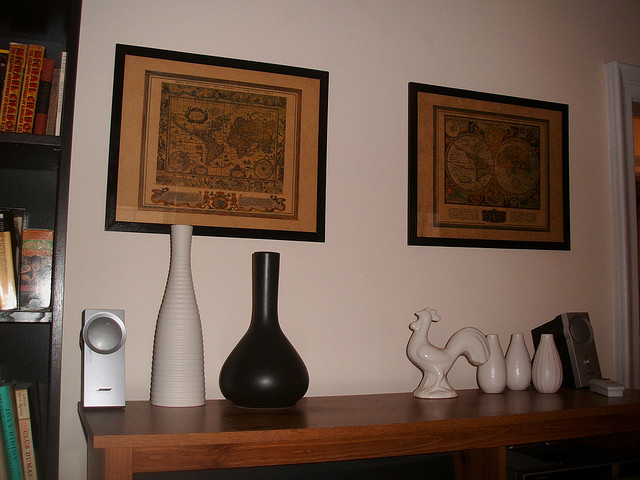
user: Given an image and a question. Answer the question in a short answer. Question: What are those paintings of? Short Answer:
assistant: map